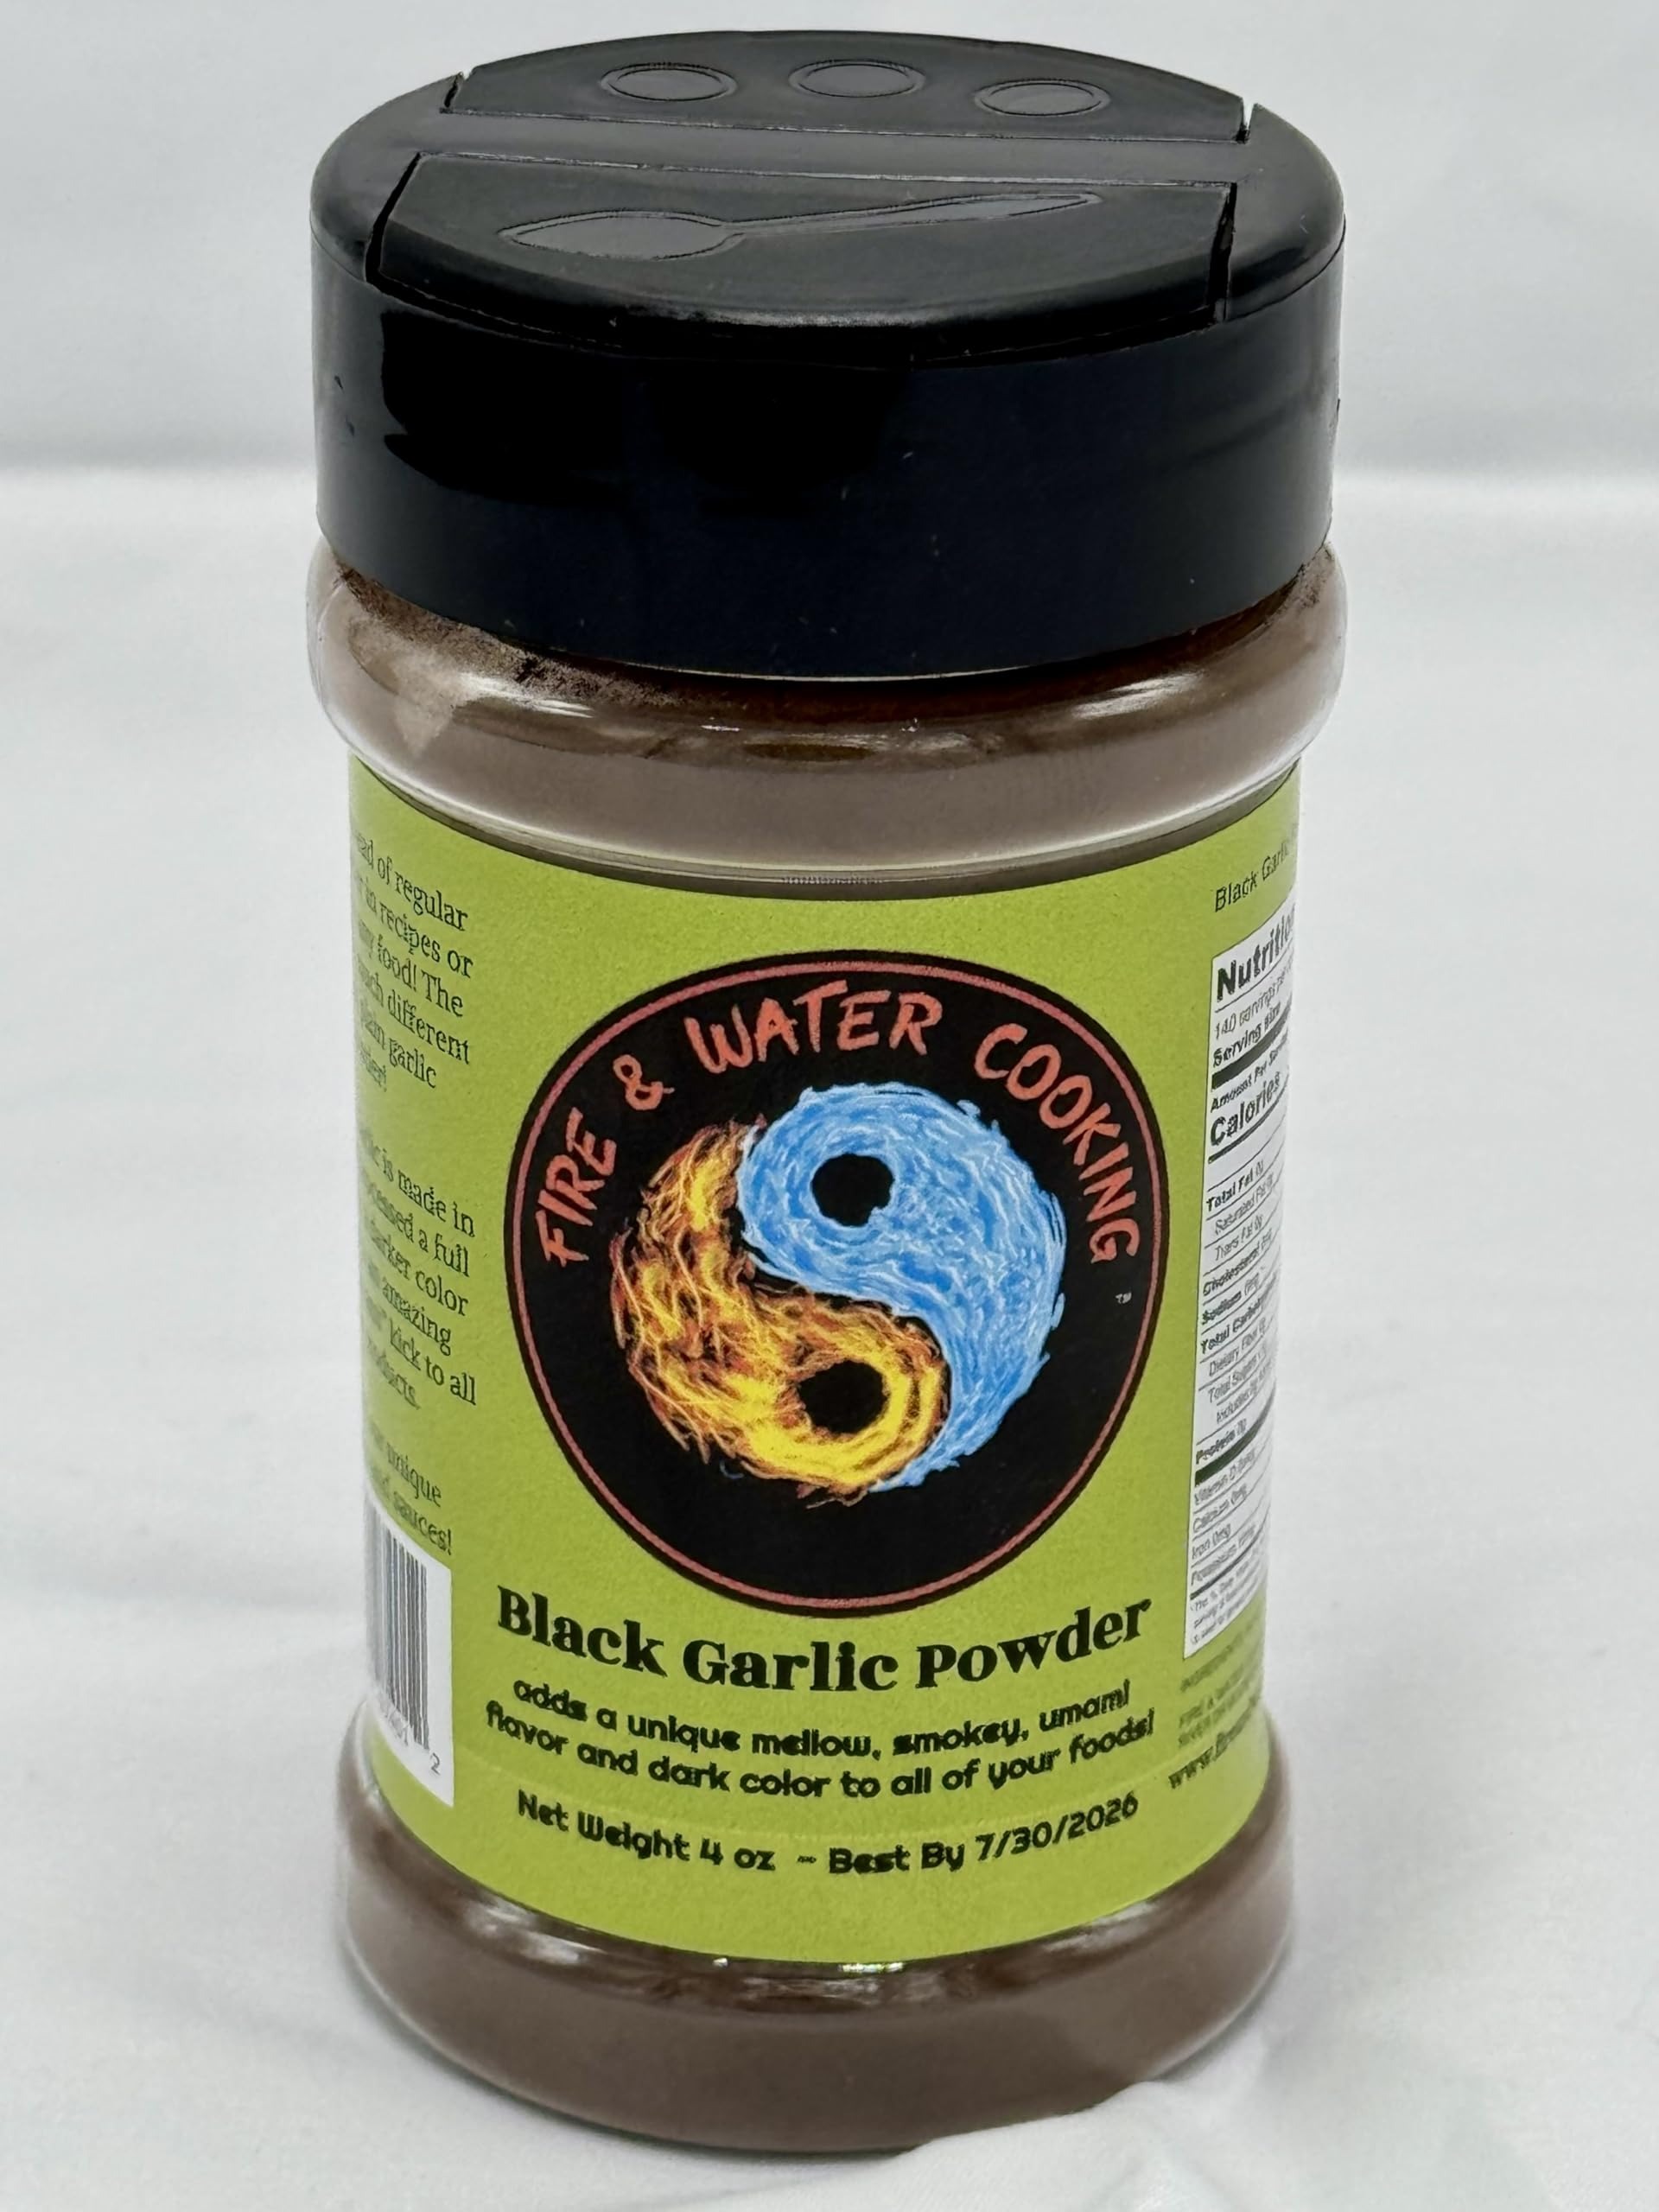
Item Name: Fire & Water Cooking Edible Creations Gourmet Black Garlic Powder 4oz
Bullet Point 1: ❤️ 100% pure black garlic, made in the USA
Bullet Point 2: 💜 Aged a full 60 days to achieve our dark color and mellow flavor!
Bullet Point 3: 💛 Highest quality - Gluten Free - 100% Natural
Bullet Point 4: 💙 Adds great savory, smokey, umami flavors to everything!
Bullet Point 5: 🖤 Packed with healthy Antioxidants!
Product Description: Black Garlic has a much more mellow, savory flavor than regular garlic, and has more health benefits! Our black garlic is made by hand in the great state of Texas using only the best and freshest domestically grown garlic bulbs! Aged a full 60 days for our unique darker color and amazing flavor! Use black garlic in place of or with regular garlic in your favorite recipes.
Value: 4.0
Unit: Ounce

Price: 10.99